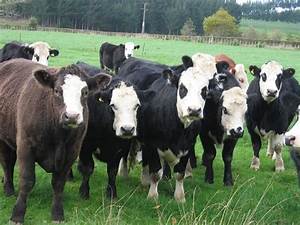
Label: mucca